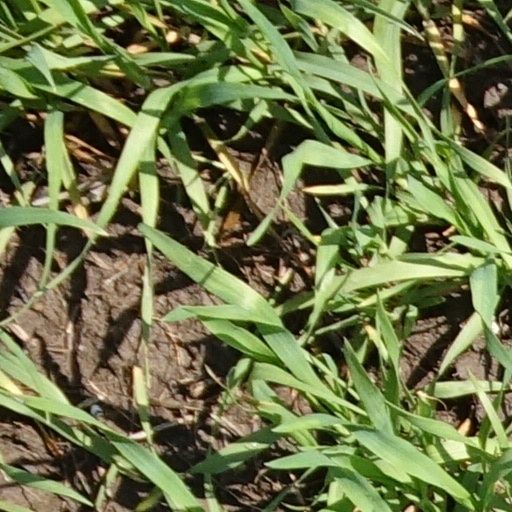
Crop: wheat